Margaret Wood (courtier)

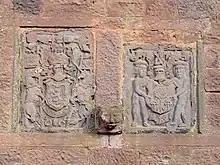
Armorials stones from Bonnyton Castle, home of the Wood family

Her mother, Nicholas Wardlaw, came to the christening of Patrick Young, at St Vigeans Church in August 1584, and asked Peter Young that the child be named Patrick. In 1604, Peter Young baptised a daughter, Nicholas, named after Lady Bonnyton who was the godmother.